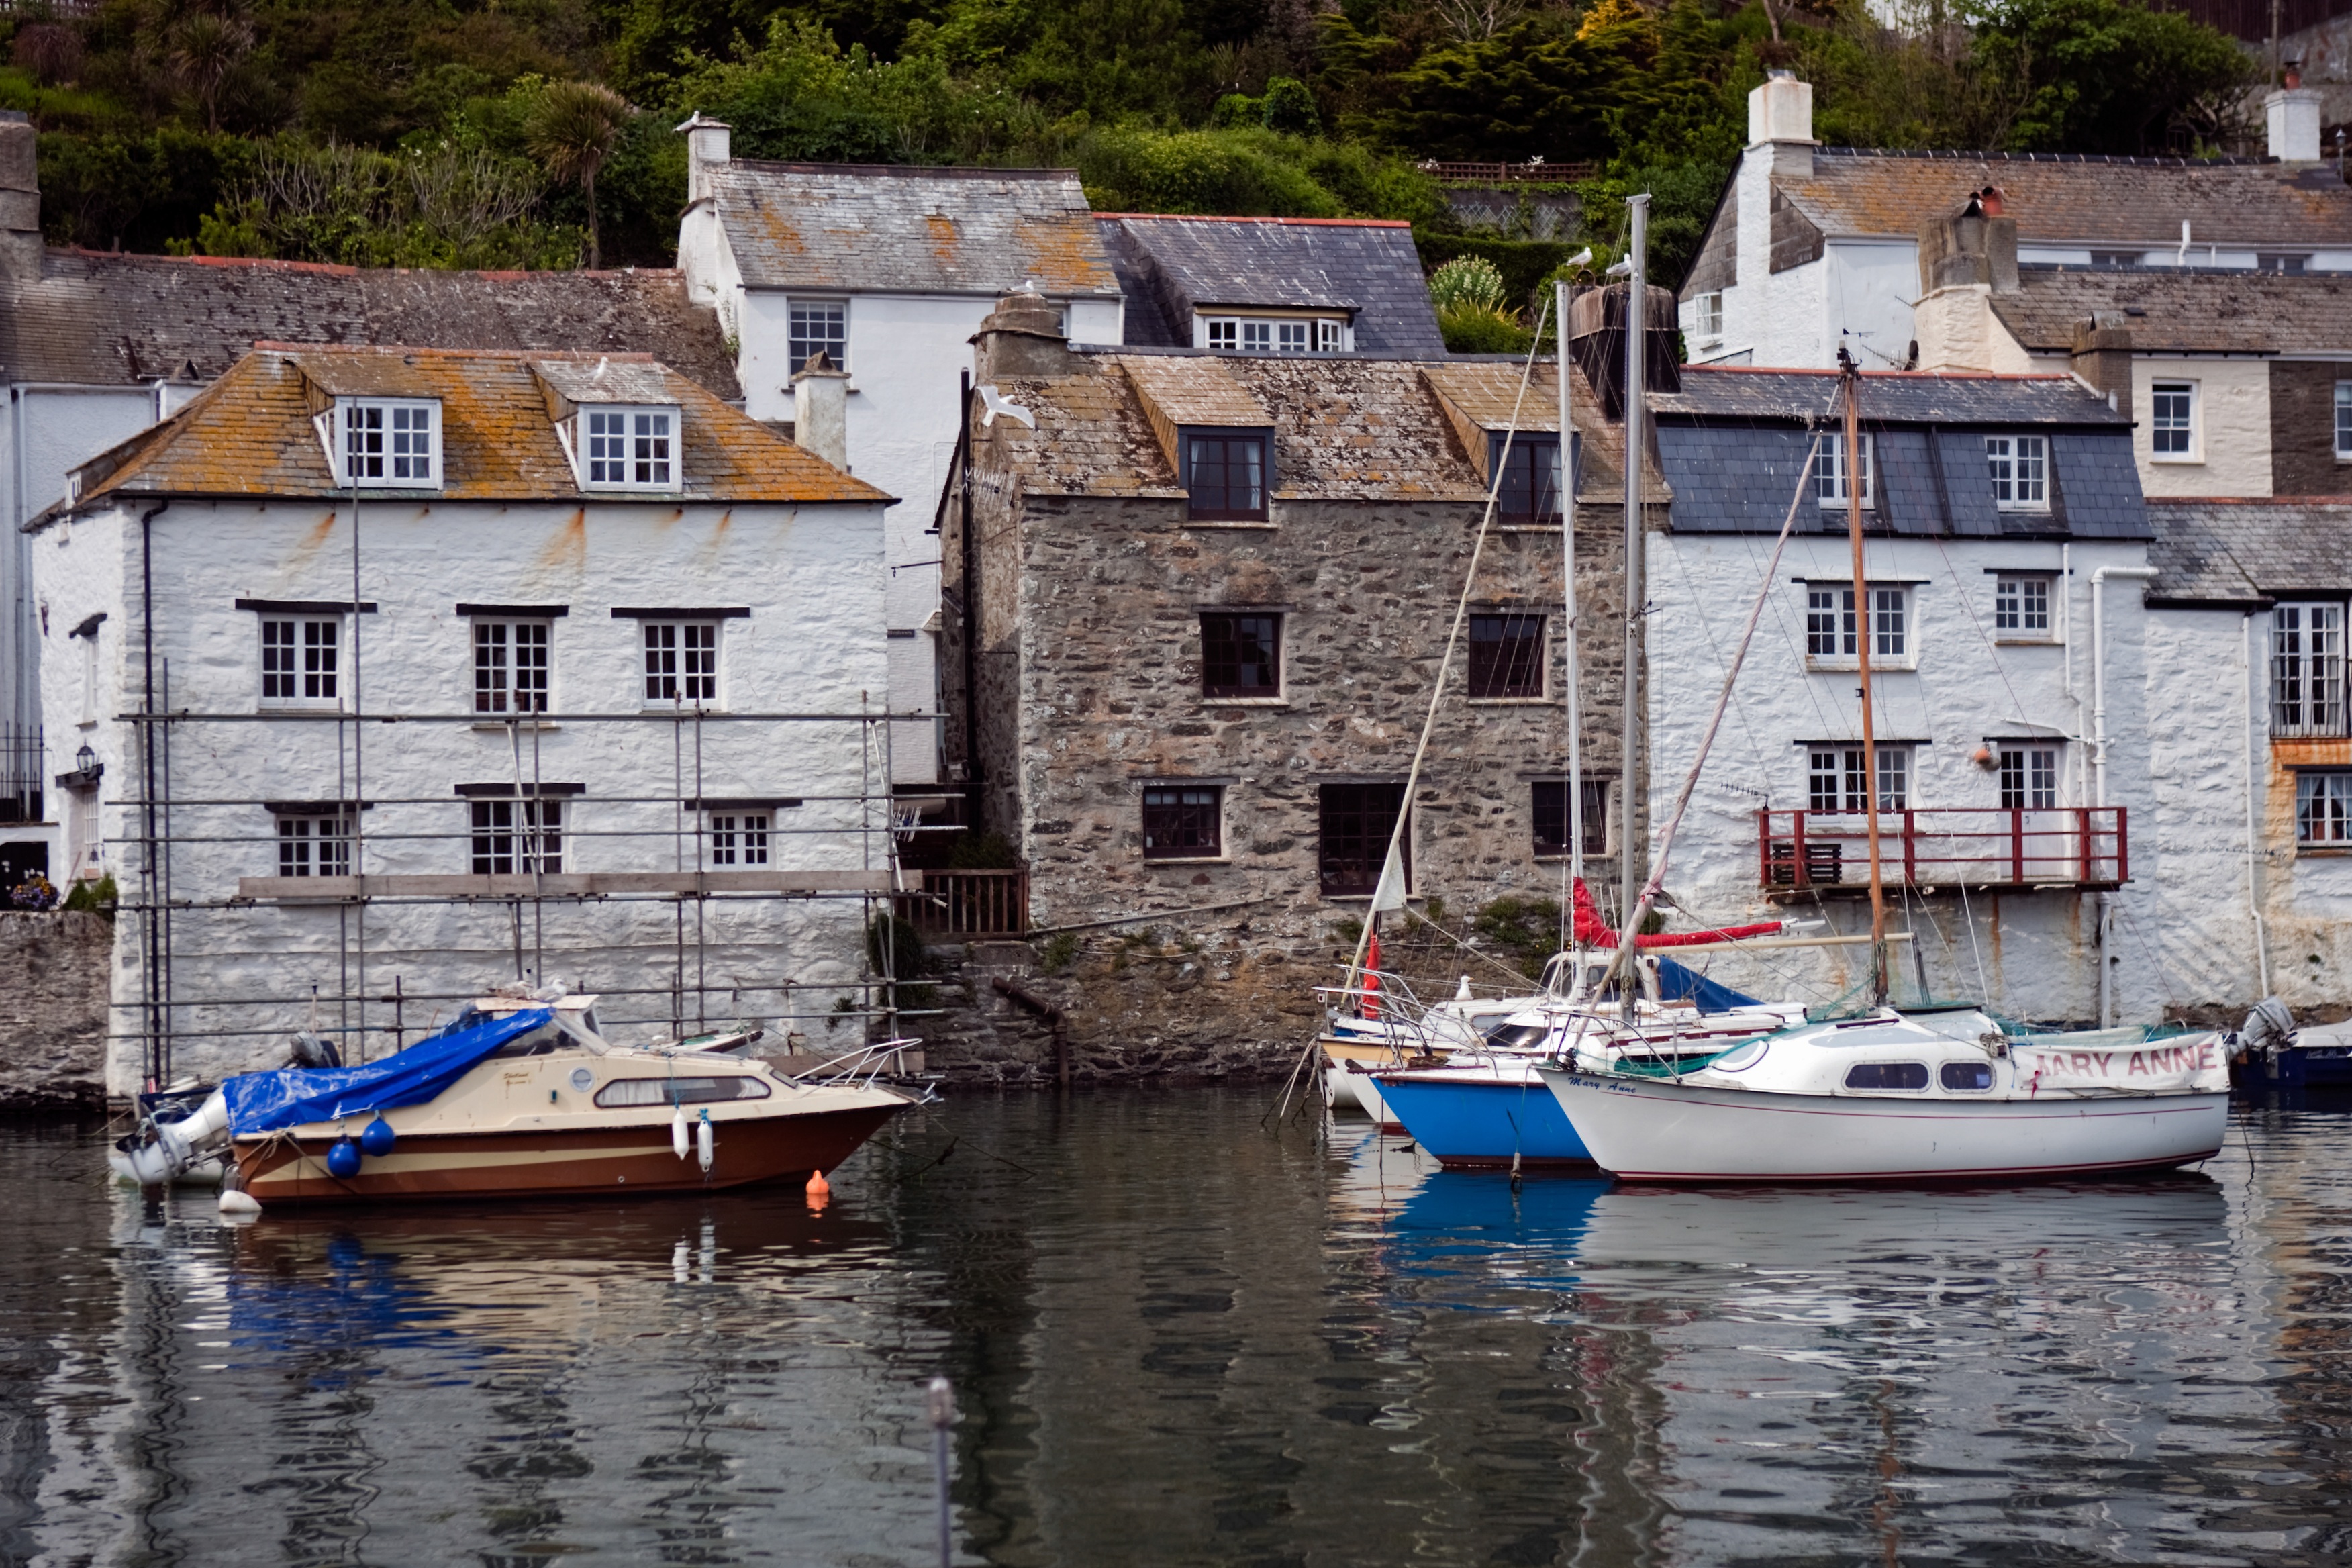
sea, water, dock, boat, town, river, canal, village, vehicle, harbor, waterway, england, reflections, channel, watercraft, yachts, cornwall, fishing harbour, waterside houses